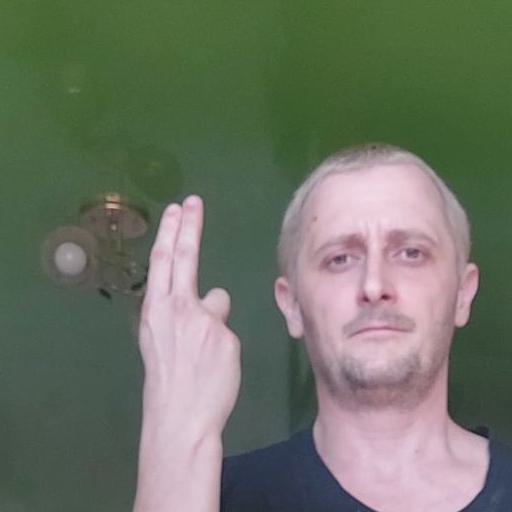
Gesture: two_up_inverted